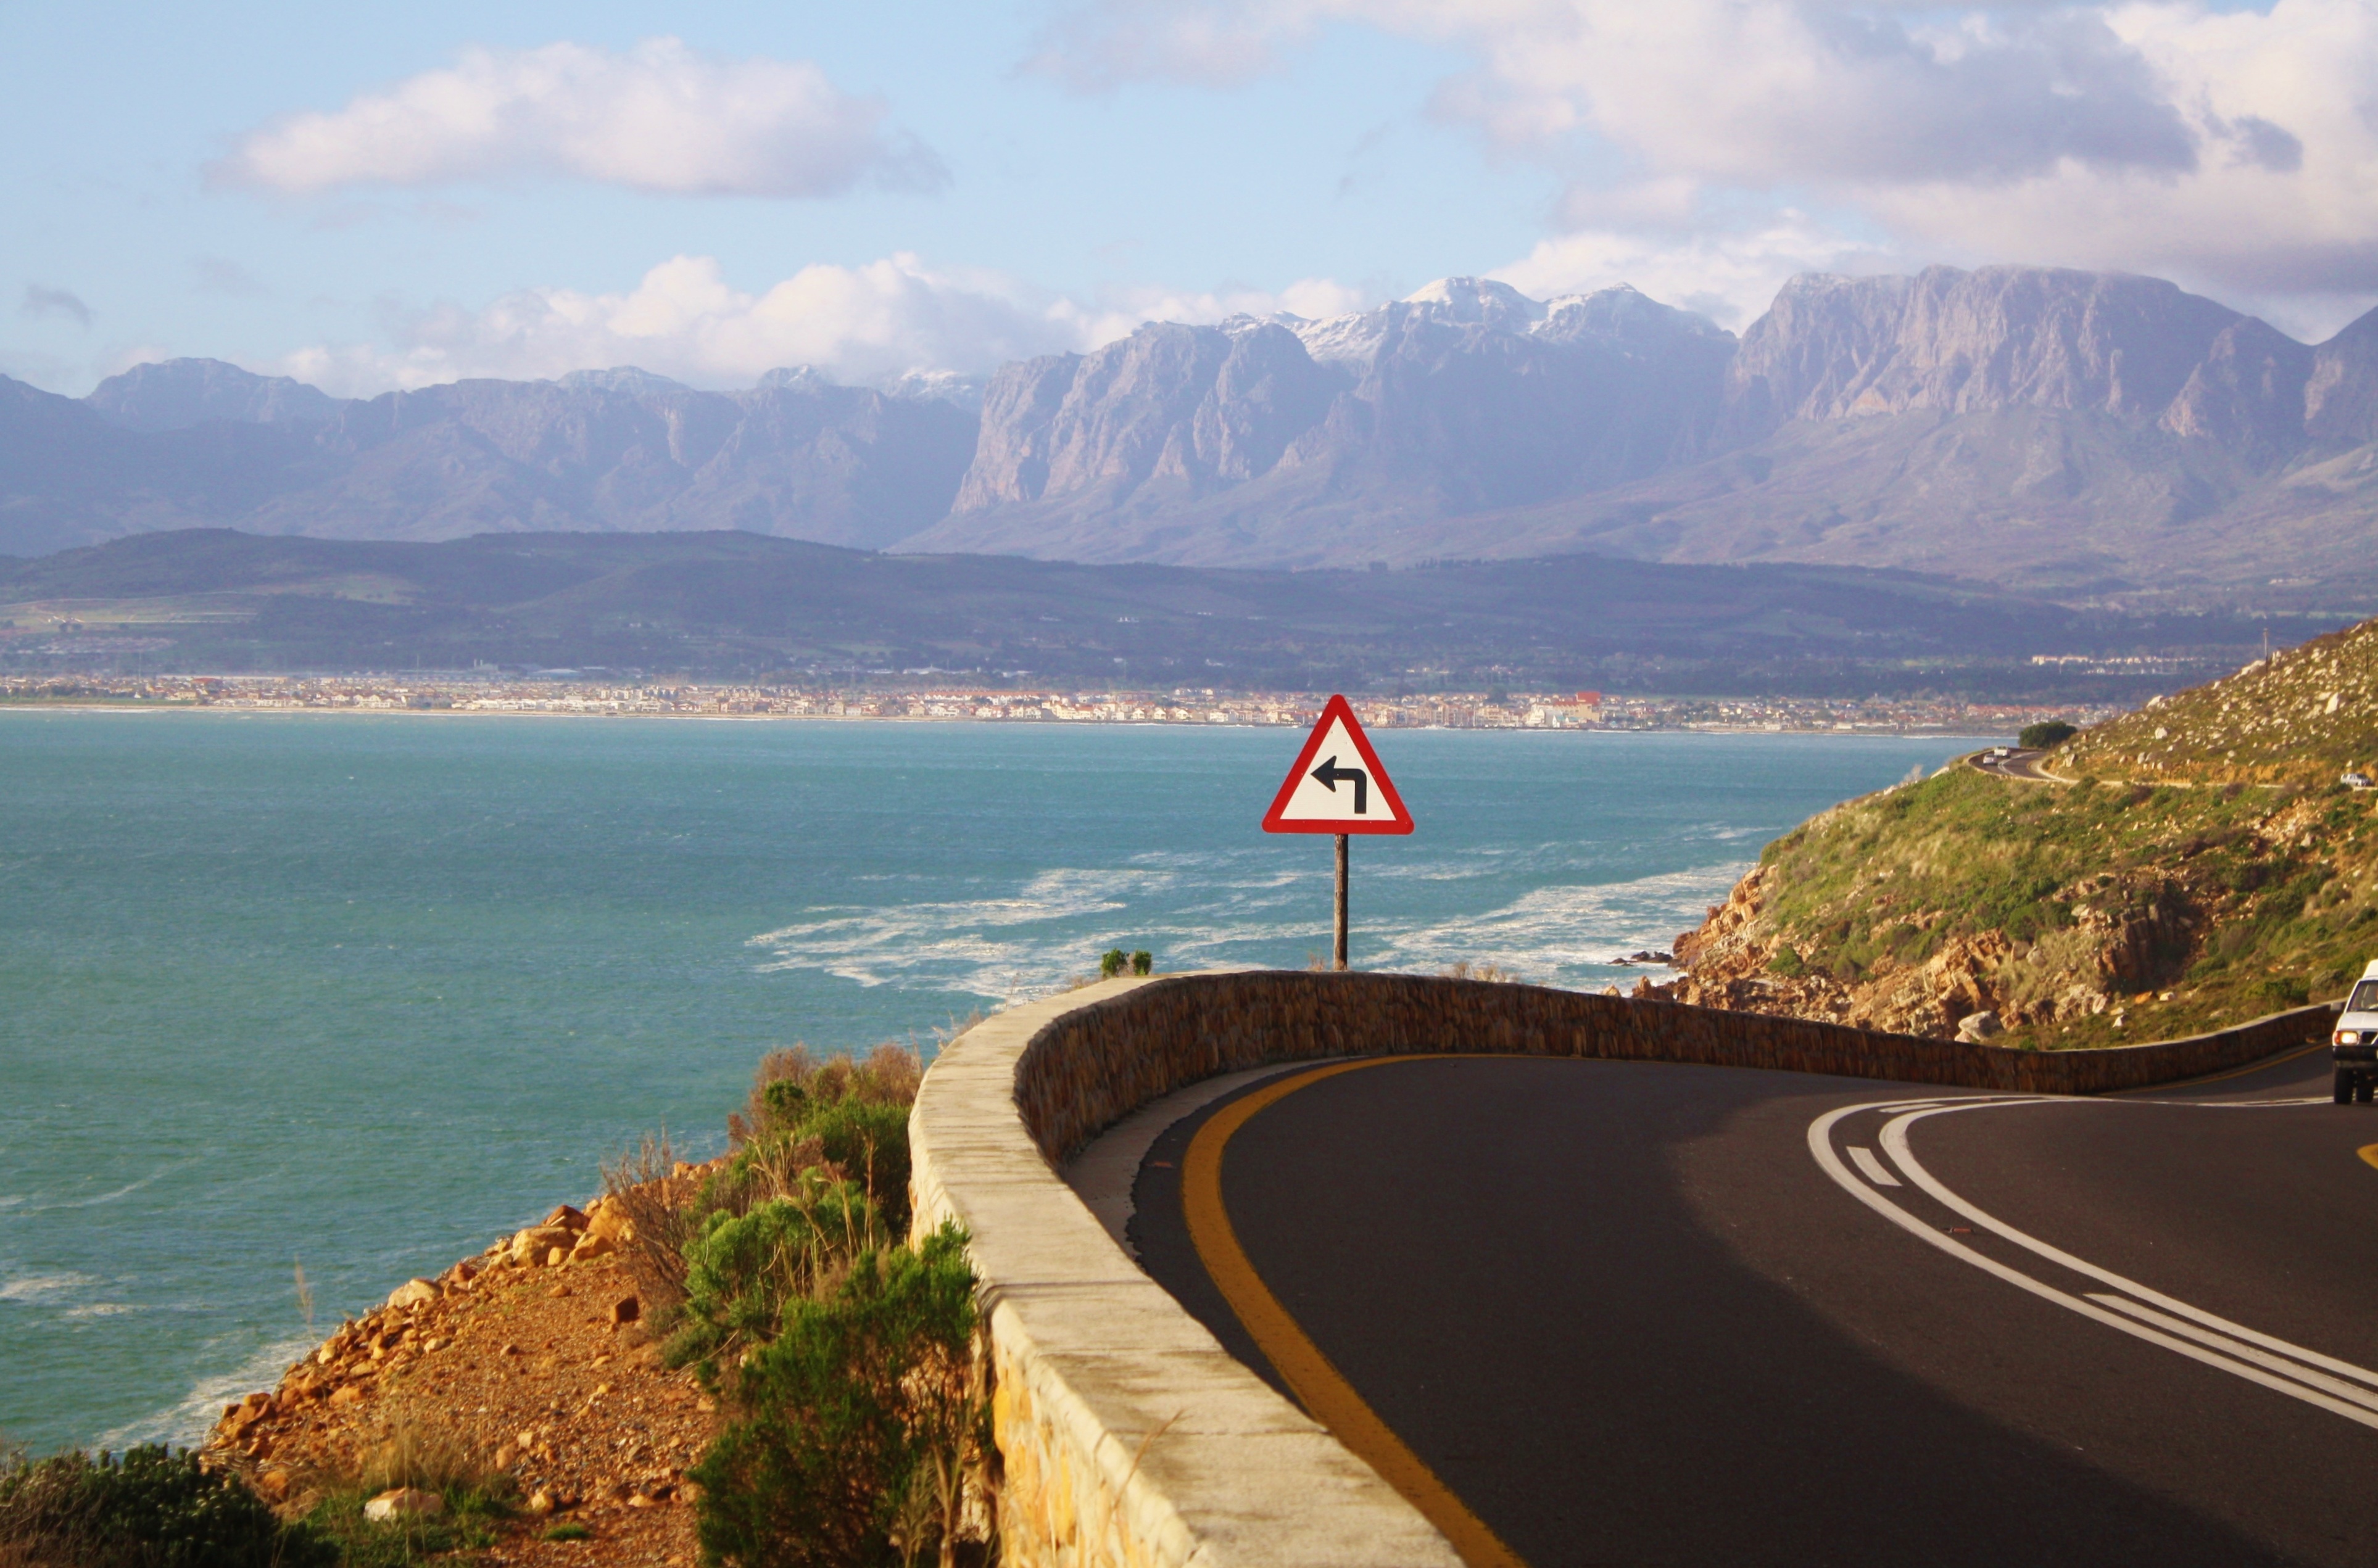
landscape, sea, coast, ocean, horizon, mountain, cloud, hill, lake, mountain range, vacation, bay, reservoir, terrain, body of water, road trip, mountains, coastal road, loch, rocky coast, cape, south africa, landform, cape town, mountainous landforms